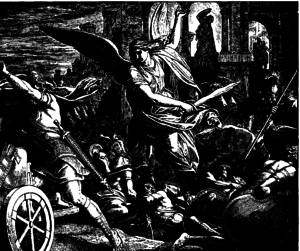
Gravure en bois pour «Die Bibel in Bildern», 1860."